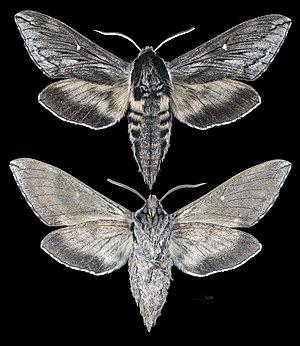
Le genre Sphinx regroupe des lépidoptères de la famille des Sphingidae, de la sous-famille des Sphinginae et de la tribu des Sphingini.